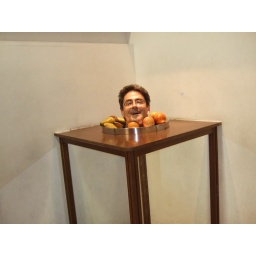
Tim's head in a bowl of fruit